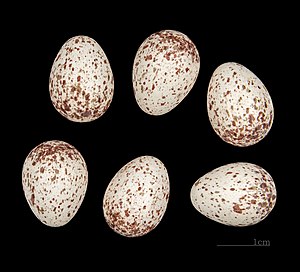
Korttået træløber
Certhia brachydactyla
Den korttåede træløber er en træløber i ordenen af spurvefugle. Den når en længde på 12,5 cm. Den lever i det meste af de varmere tempererede dele af Europa og ind i Nordafrika.